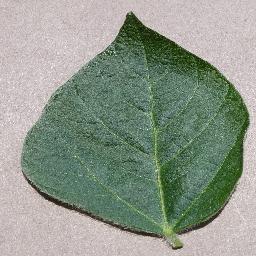
Label: Soybean___healthy